Lucas Till

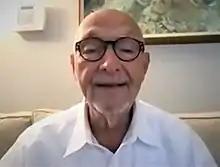
Till's portrayal of Bob Zellner ("pictured") in "Son of the South" garnered critical acclaim.

He renewed his contract in 2020 to continue his leading role in the fifth season of "MacGyver". Till has said in interviews that he was the subject of verbal abuse and body shaming from the showrunner of "MacGyver", Peter Lenkov. Till reported being suicidal in the first year of the filming of "MacGyver" due to Lenkov's abuse. Lenkov was later fired from CBS on July 7, 2020.